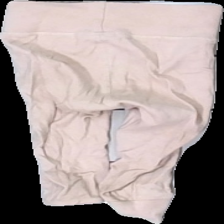
View: back
Type: Trousers
Category: Children
Brand: Not in the list
Brand text on label: tiny one
Colors: Pink
Material: 100% cotton
Cut: Regular
Size: 74
Season: All
Stains: Major
Price range: <50
Recommended usage: Export